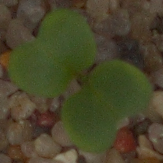
Label: charlock